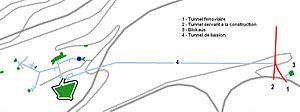
Couloir de liaison
Le premier tunnel du Saint-Gothard, tunnel ferroviaire à double voie de 15 km de long, fut construit de 1872 à 1881, mille mètres plus bas que le col alpin du même nom, qui culmine à 2 108 m. Il relie Göschenen au nord, dans le canton d'Uri à Airolo dans le canton du Tessin.